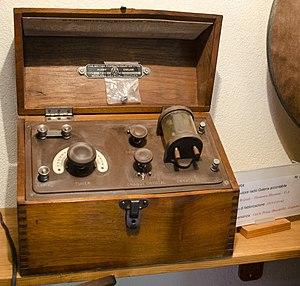
Le récepteur à cristal connu sous les noms de poste à galène, de poste à diode ainsi que de poste à pyrite est un récepteur radio à modulation d'amplitude extrêmement simple qui historiquement dès le début du XXᵉ siècle permit la réception des ondes radioélectriques des premières bandes radios, des signaux de la tour Eiffel et des premiers postes de radiodiffusion. Le récepteur à cristal équipait les stations de T.S.F. des navires, les stations de T.S.F. des ballons dirigeables, les stations de T.S.F. des avions, les stations portables. Il a aussi permis à des milliers d'amateurs de s'initier à l'électronique et joua un rôle important pour la diffusion de messages pendant la Première Guerre mondiale et pendant la Seconde Guerre mondiale.